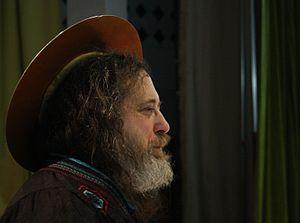
Richard M. Stallman en personnage de St IGNUcius à Monastir